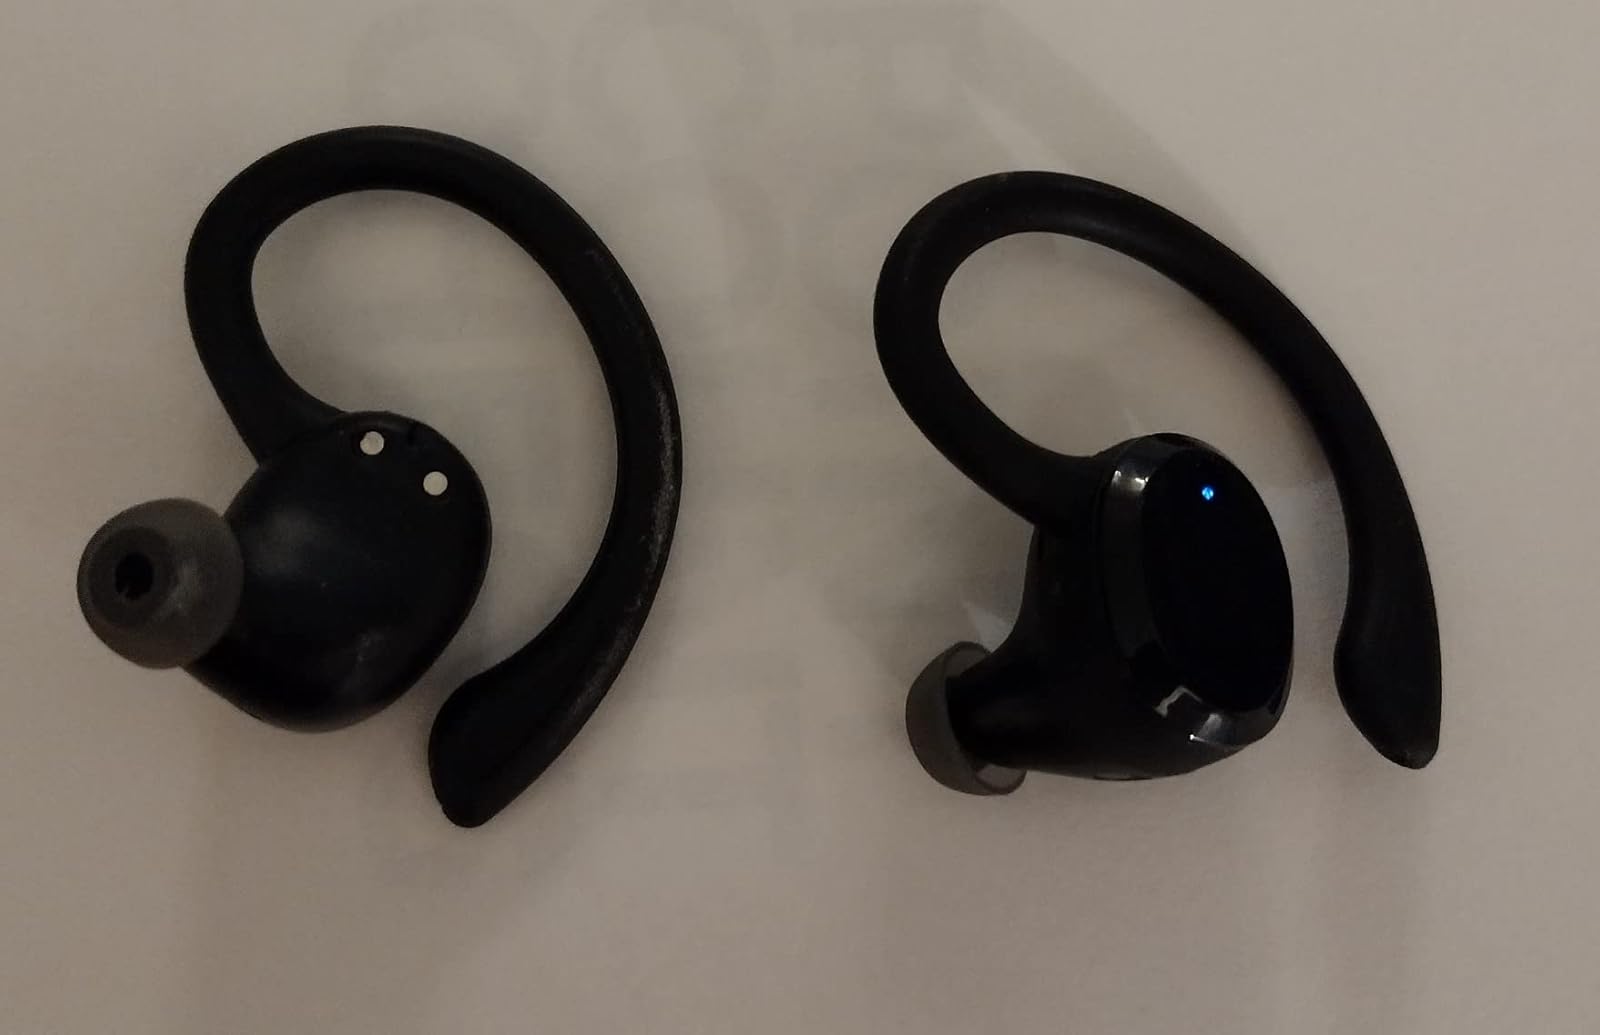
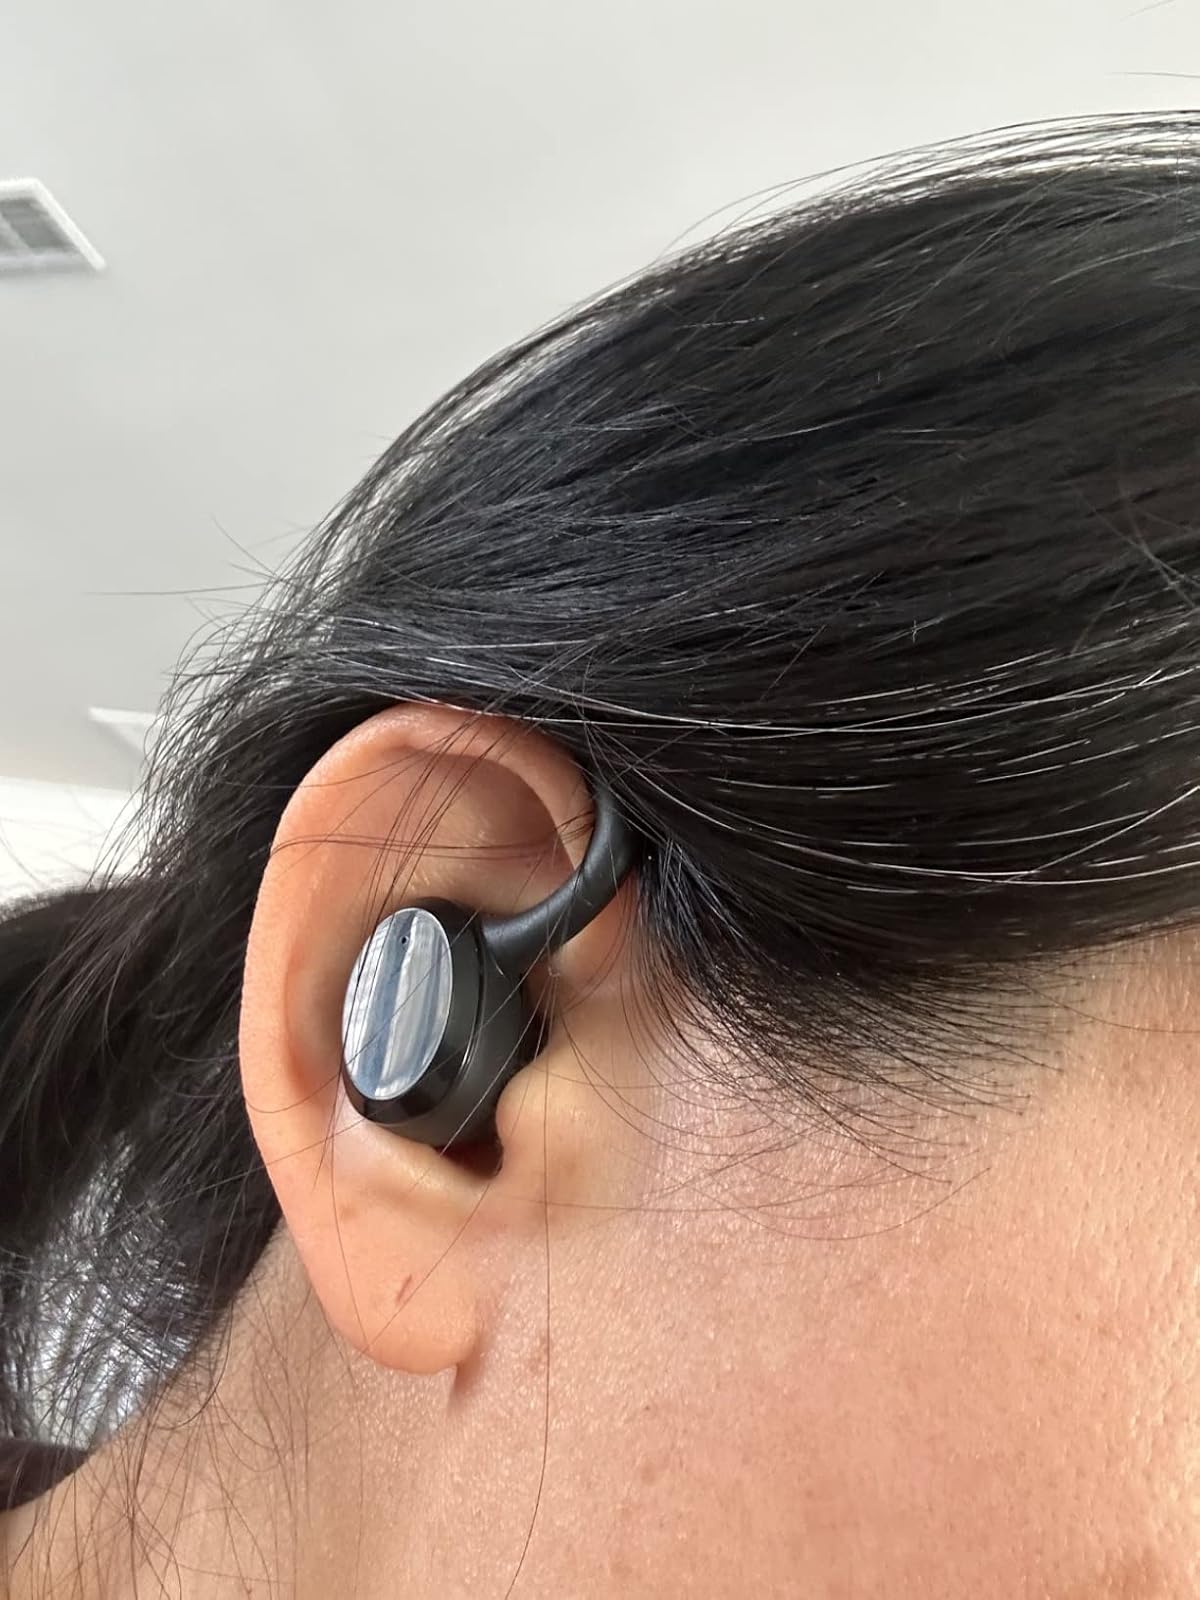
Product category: earbuds
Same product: yes